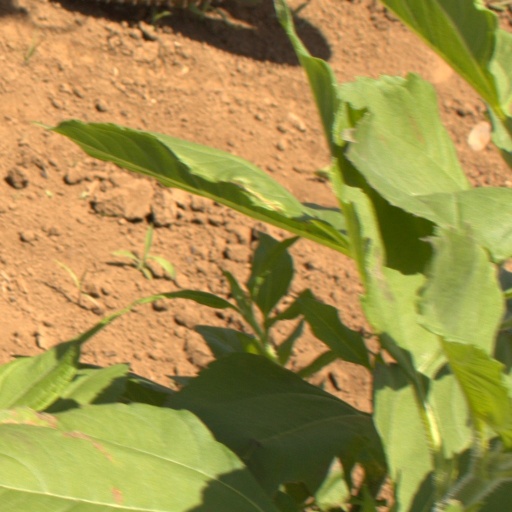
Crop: Jerusalem artichoke